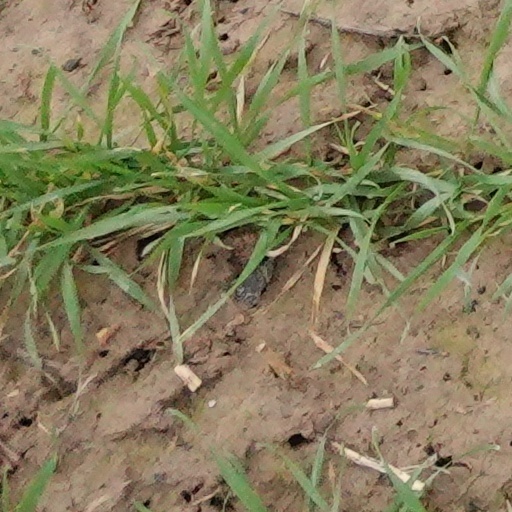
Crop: wheat